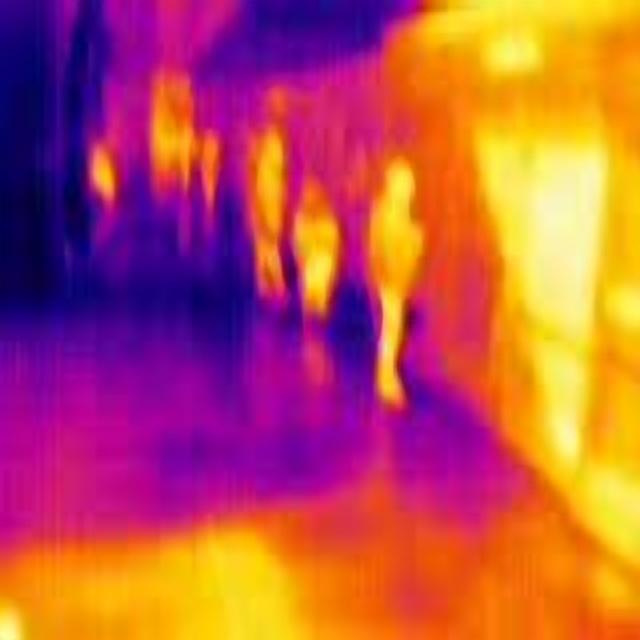
Detected objects:
label: person
label: person
label: person
label: person
label: person
label: person